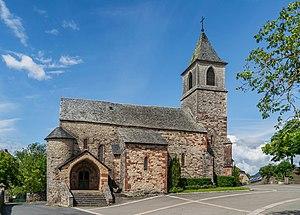
Saint-Mayme est une ancienne commune française de l'Aveyron. En 1837, la commune a été supprimée. Elle est alors réunie à la commune d'Onet-le-Château, en même temps que Cabaniols, Le Causse-d'Is, Floirac, Limoux, Puech-Baurès et Vabre.